International Workers' Day

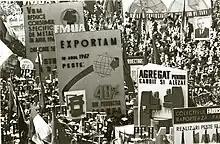
A 1 May rally in Bucharest in 1967

International Workers' Day has also been a focal point for demonstrations by various socialist, communist and anarchist groups since the Second International. It is one of the most important holidays in communist countries such as China, Vietnam, Cuba, Laos, North Korea, and the former Soviet Union countries. Celebrations in these countries typically feature elaborate workforce parades, including displays of military hardware and soldiers.